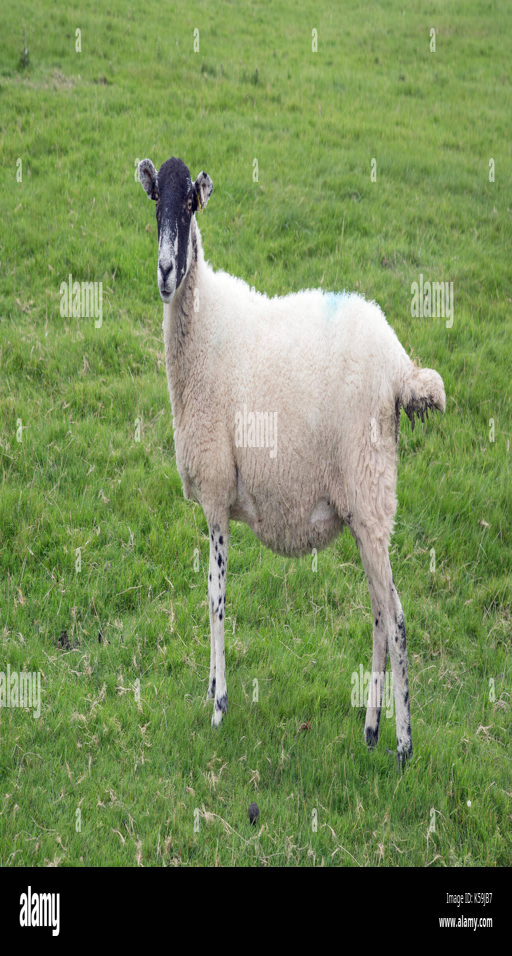
blue marked sheep grazing in a field